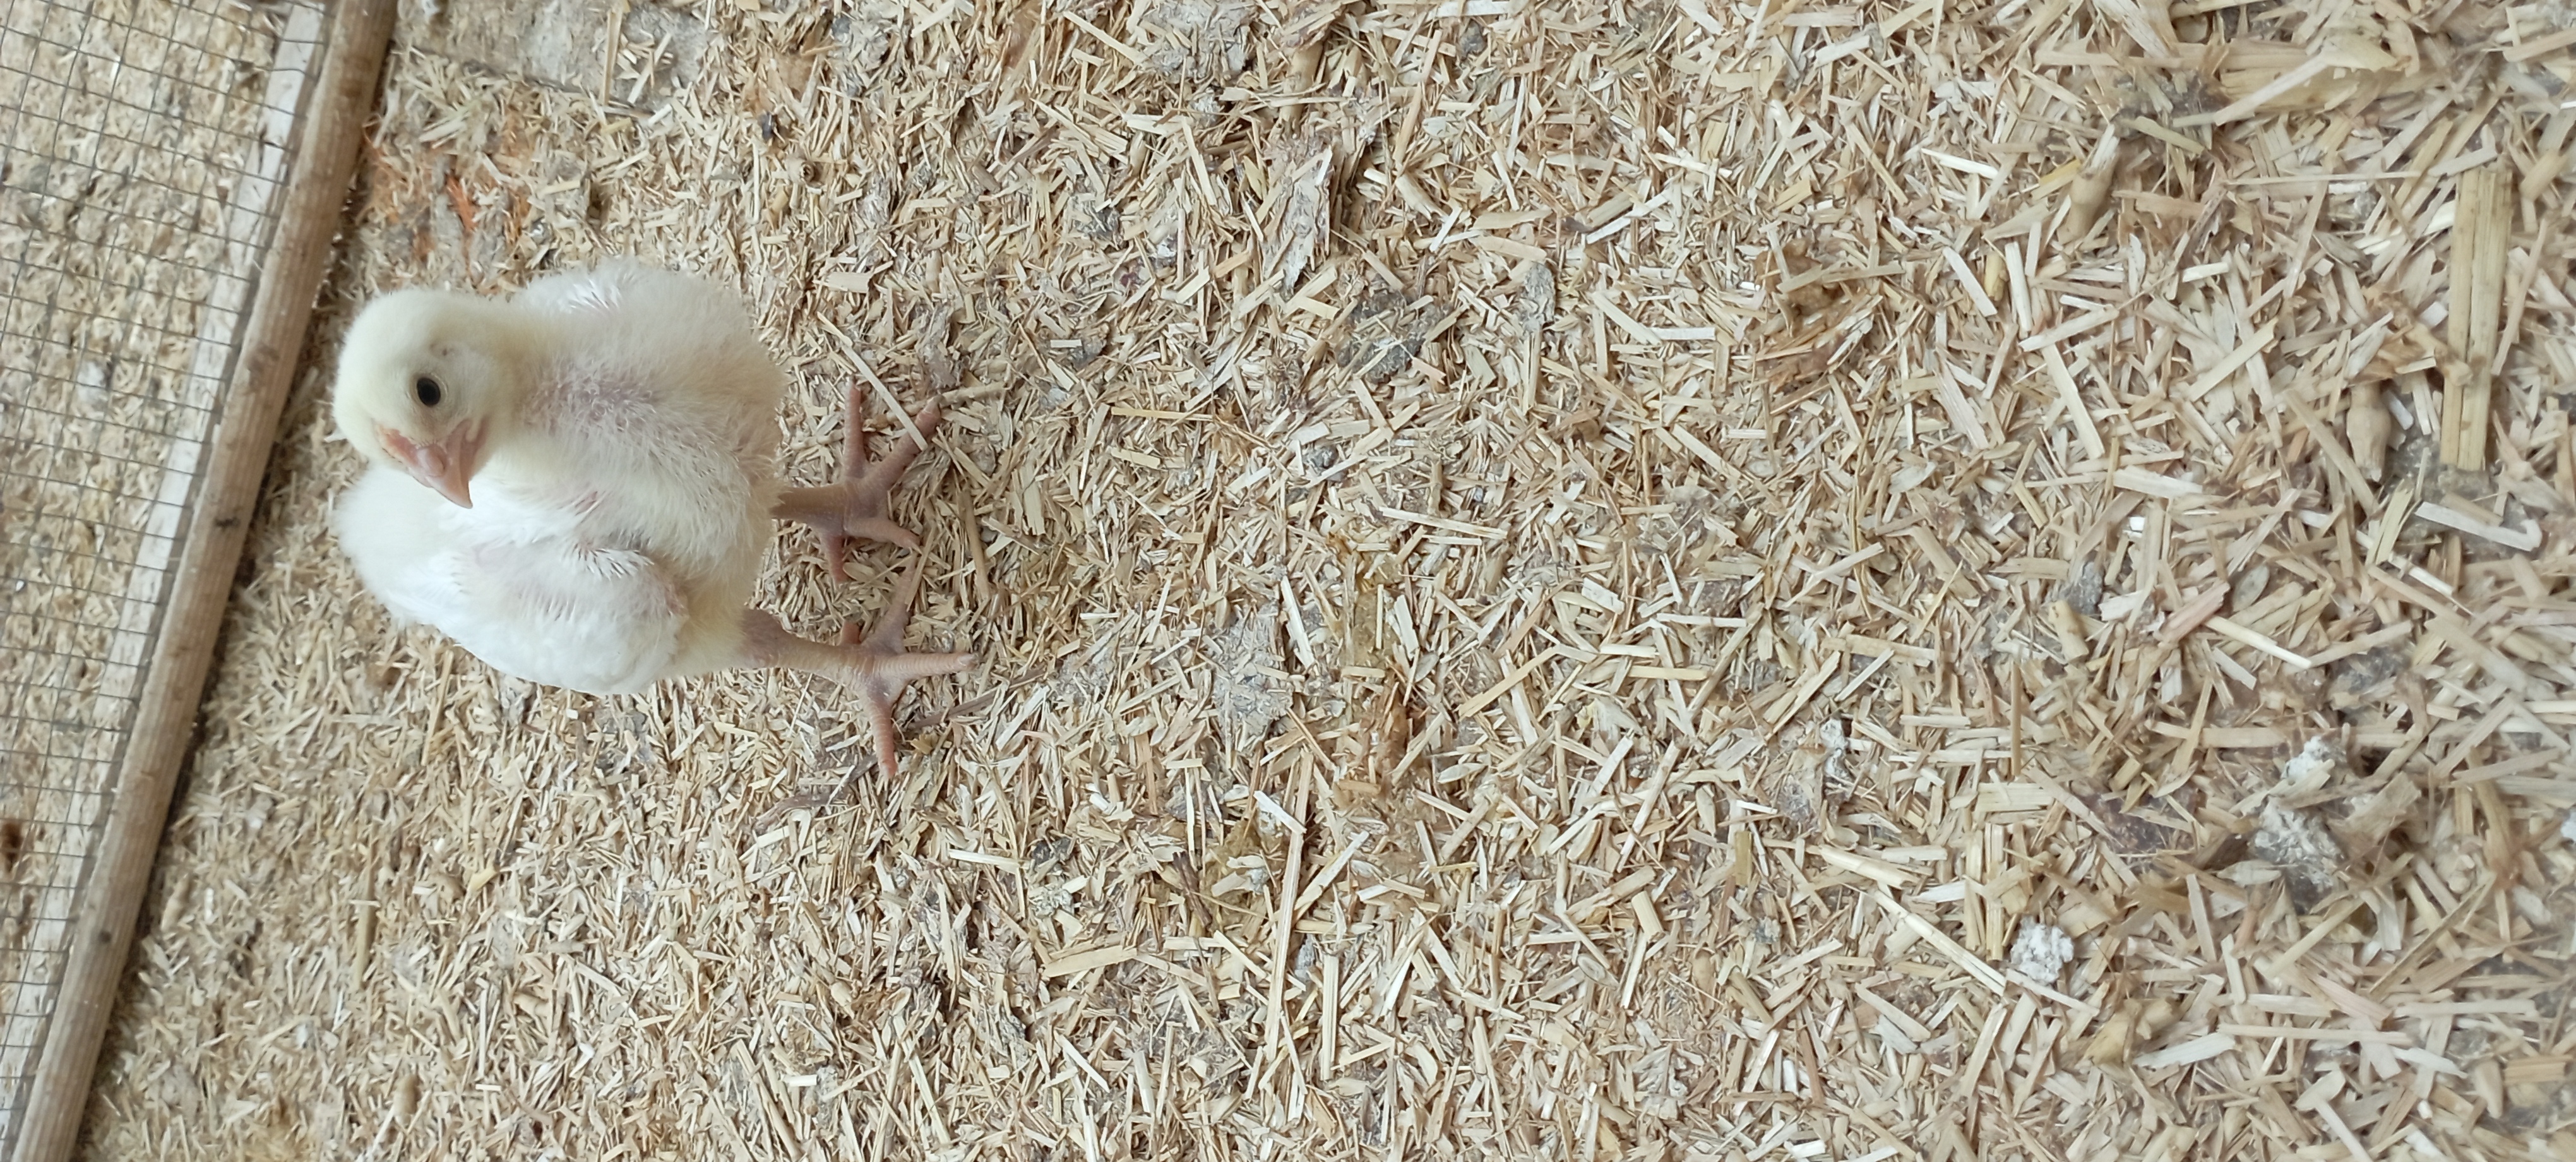
Weight: 381 g